Daniel R. Lucey

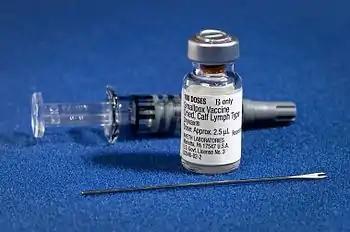
Smallpox vaccine

In 2003, Lucey was involved in a campaign to administer smallpox vaccinations to hundreds of thousands of workers. Despite the mounting cost of the campaign and doubts about it being necessary, Lucey in 2003, as director of the Center for Biologic Counterterrorism and Emerging Diseases at the Washington Hospital Center, endorsed the vaccination of healthcare workers and stated that "the threat is definitely real. This is a dangerous time," and advised "for ourselves to be protected, and to then be able to take care of patients and contribute to a large-scale vaccination program."